Francis Jenison

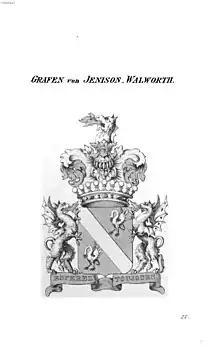
Coat of arms of the Counts von Jenison-Walworth

Jenison served as a Justice of the Peace of County Durham and was an officer in the Dragoons. He sold the family estate, Low Walworth, and retired to the continent, settling in Heidelberg in 1775 where he became Chamberlain to the Elector Palatine Prince Charles Theodore (who also became Elector of Bavaria in 1777 upon the death of his 12th cousin, once removed, Prince Maximilian III Joseph).